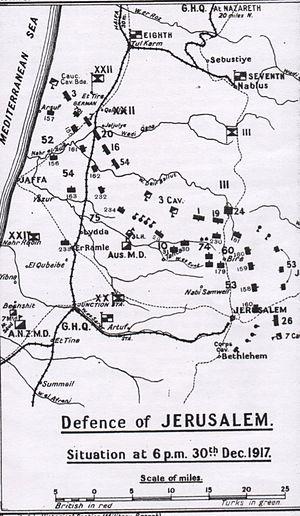
La bataille de Jérusalem est une bataille de la Première Guerre mondiale. Elle fait partie de la campagne du Sinaï et de la Palestine et oppose les forces de l'Empire britannique à celles de l'Empire ottoman soutenu par l'Allemagne. Elle consiste en une série d'opérations livrées en novembre et décembre 1917 dans le sud de la Palestine, alors partie de l'Empire ottoman, et s'achève par la victoire des Britanniques et de leurs alliés australiens et néo-zélandais qui s'emparent de Jérusalem.